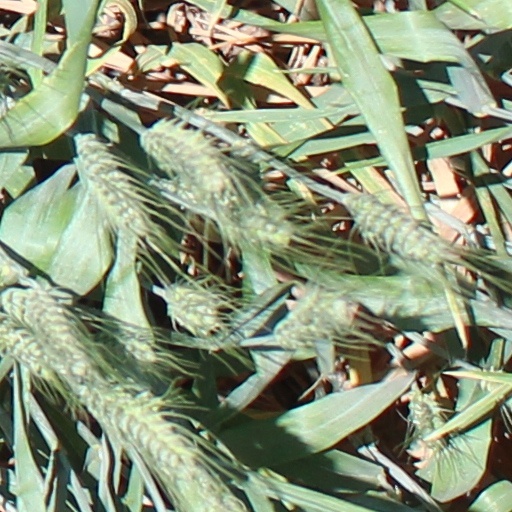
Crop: wheat